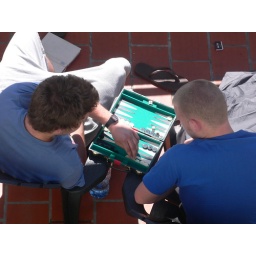
a different hostel in buenos aires blue players roof